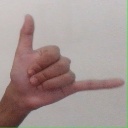
अक्षर: द